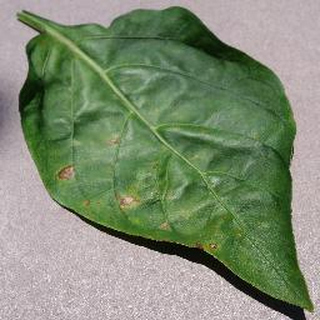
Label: bell_pepper_bacterial_spot